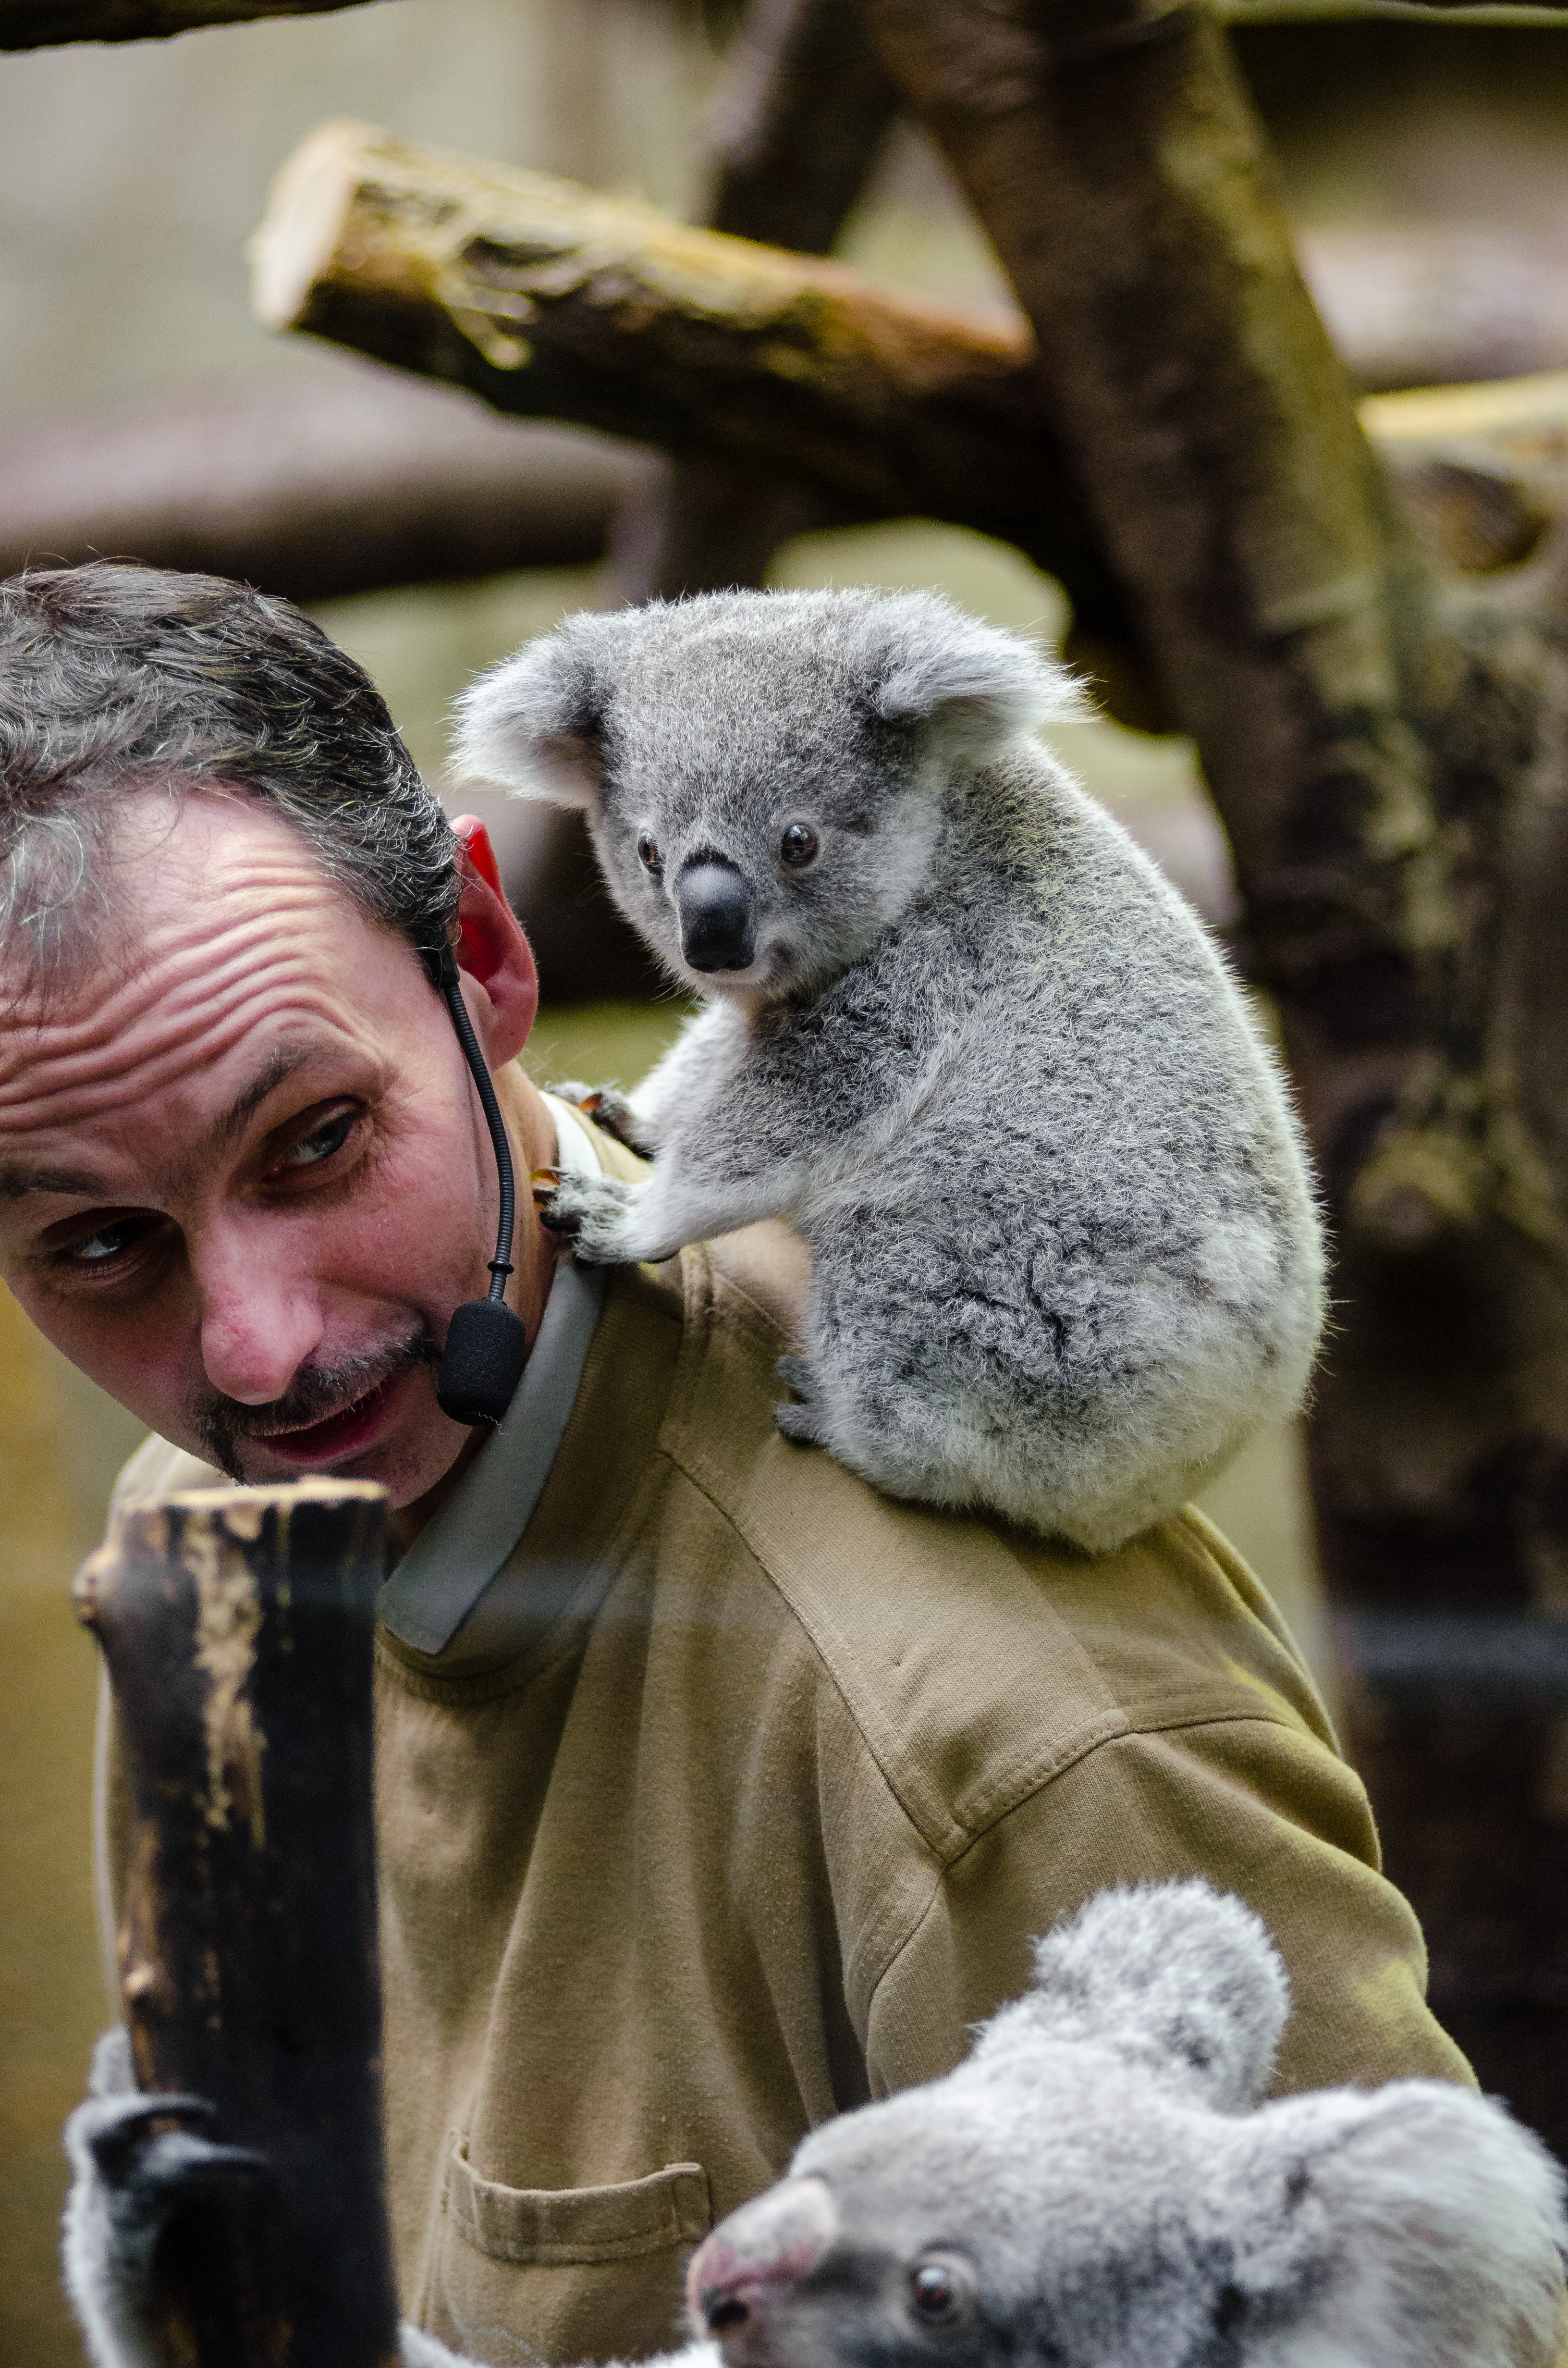
tree, animal, cute, wildlife, zoo, fur, small, mammal, baby, fauna, eyes, lazy, animals, furry, vertebrate, tier, fell, augen, tiere, baum, adorable, niedlich, tierpark, jungtier, pelzig, klein, faul, slow, koala, marsupial, langsam, beuteltier